Byron Rushing

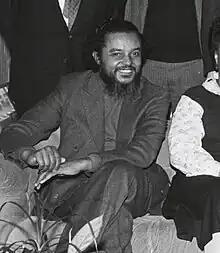
Rushing in the 1980s

From 1972 to 1985, he was President of the Museum of African American History in Boston. Under his direction, the museum purchased and began the restoration of the African Meeting House, the oldest extant black church building in the United States. In 1979, Byron oversaw the lobbying effort in Congress to establish the Boston African American National Historical Site, a component of the National Park Service. Byron led the museum in the study of the history of Roxbury; the museum conducted the archaeological investigation of the Southwest Corridor for the Massachusetts Bay Transportation Authority (MBTA). Byron stays involved in this work; as a legislator, he sponsored the creation of Roxbury Heritage State Park and occasionally leads walking tours of African American and working-class neighborhoods in Boston and Roxbury. Rushing wants Massachusetts state pension funds to help improve underdeveloped areas in the state.